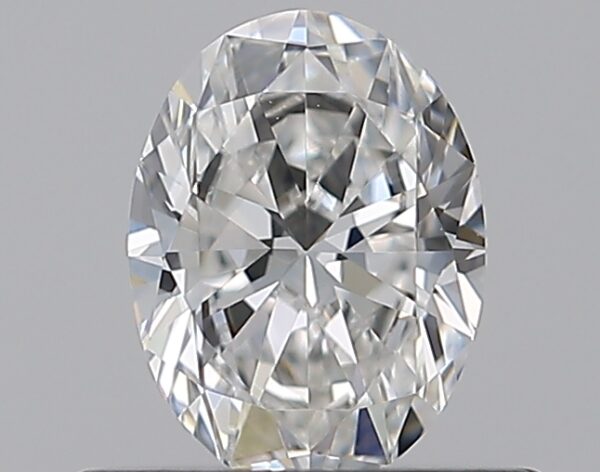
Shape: oval
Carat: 0.51
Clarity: VVS2
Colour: F
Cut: EX
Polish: EX
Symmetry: VG
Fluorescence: N
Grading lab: GIA
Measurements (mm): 6.08 x 4.54 x 2.76